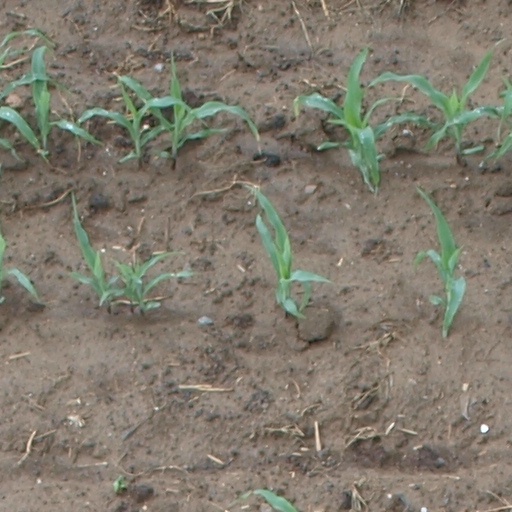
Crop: maize; corn